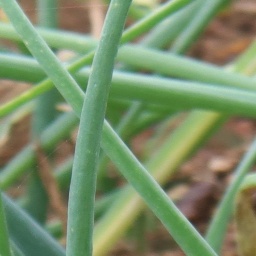
Label: healthy